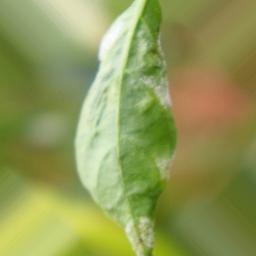
Label: powdery mildew